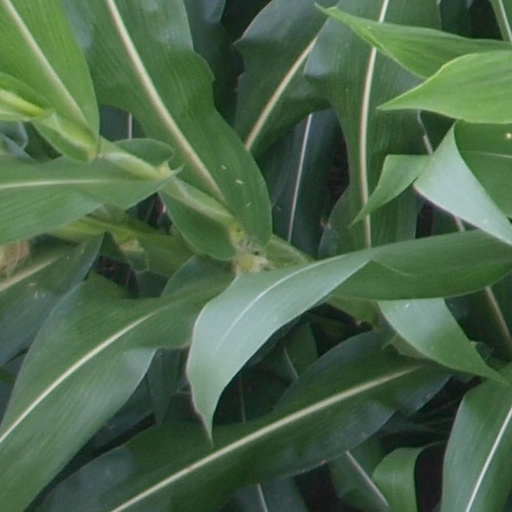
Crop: maize; corn